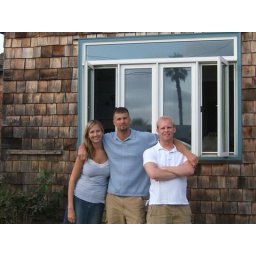
Sarah, Pat, and me in front of the beach house